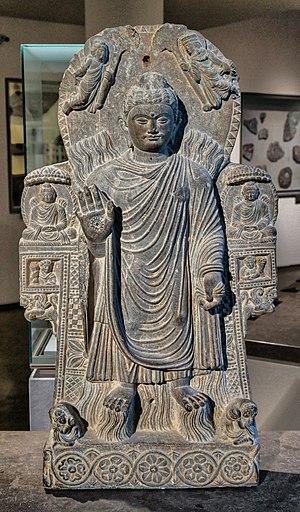
Le grand miracle de Sravasti ou le double miracle de l'eau et du feu (Le Buddha au Grand Miracle.). Afghanistan, région du Kapiça (Kâpîssâ), monastère de Paitava, IIIe siècle, schiste avec traces de dorures, H. 81 cm. Art du Gandhara propre à la région de Kaboul. Musée national des arts asiatiques - Guimet, Paris
Sāvatthī ou Śrāvastī ou Shravasti est une ancienne cité de l’Uttar Pradesh en Inde. Au temps du Bouddha, c'était l'une des six grandes villes de l’Inde et la capitale du Kosala. Le Bouddha y aurait passé plus de la moitié de sa vie monastique, en particulier dans le monastère de Jetavana, devenu lieu de pèlerinage. C’est aussi une ville importante pour le jaïnisme, lieu de naissance des tîrthankaras Sambhavanath et Chandraprabha. Mahāvīra y aurait vécu. Les Ājīvika y avaient aussi des adeptes.
Le Gandhara est le nom antique d'une région située dans le nord-ouest de l'actuel Pakistan. Plus précisément, le bassin de Peshawar, avec une muraille verticale de montagnes sur trois côtés et la vallée de l'Indus sur le quatrième côté. Ses villes principales étaient Purushapura — l'actuelle Peshawar — à l'Ouest, Mardan, au centre, et, sur sa frontière Est, Taxila : trois centres commerciaux de premier plan entre la Chine, l'Inde et l'Occident au début de notre ère. Cette région essentielle au commerce était aussi un riche terroir : il fut occupé par de nombreux envahisseurs étrangers. Les cultures que ceux-ci apportaient se fondaient dans la culture locale composite et tolérante. Ce fut en particulier le cas dans les royaumes indo-grecs et dans l'empire kouchan. Puis le Gandhara traversa des moments plus confus, jusqu'à l’expansion de la religion musulmane avec les Saffarides. Peu après, le nom même de « Gandhara » s'appliqua à une autre région.
L’art gréco-bouddhique désigne, selon le terme consacré par la thèse de doctorat d'Alfred Foucher soutenue et publiée en 1905, l'ensemble des productions picturales, statuaires, toreutiques et monétaires issues de la synthèse originale de styles grecs et indo-bouddhistes. Cet art naît tout d'abord au Gandhara au début de notre ère, sous l'Empire kouchan, à la faveur de la rencontre culturelle entre peuples nomades d'Asie centrale, monde grec, monde indien et monde irano-perse. C'est probablement l'éclectisme religieux de ce milieu qui a favorisé, là où le bouddhisme était majoritaire sans être une religion d’État, la formation d'ateliers illustrant un art qui leur était familier, relatant la vie du Bouddha, mais sur lesquels ne pouvaient manquer de peser les influences diverses issues des activités militaires, diplomatiques, commerciales et intellectuelles intenses à cette période. Cet art, au-delà de sa définition complexe, connaît plusieurs développements et styles régionaux au cours de l'Antiquité tardive et jusqu'au VIIᵉ siècle de notre ère.